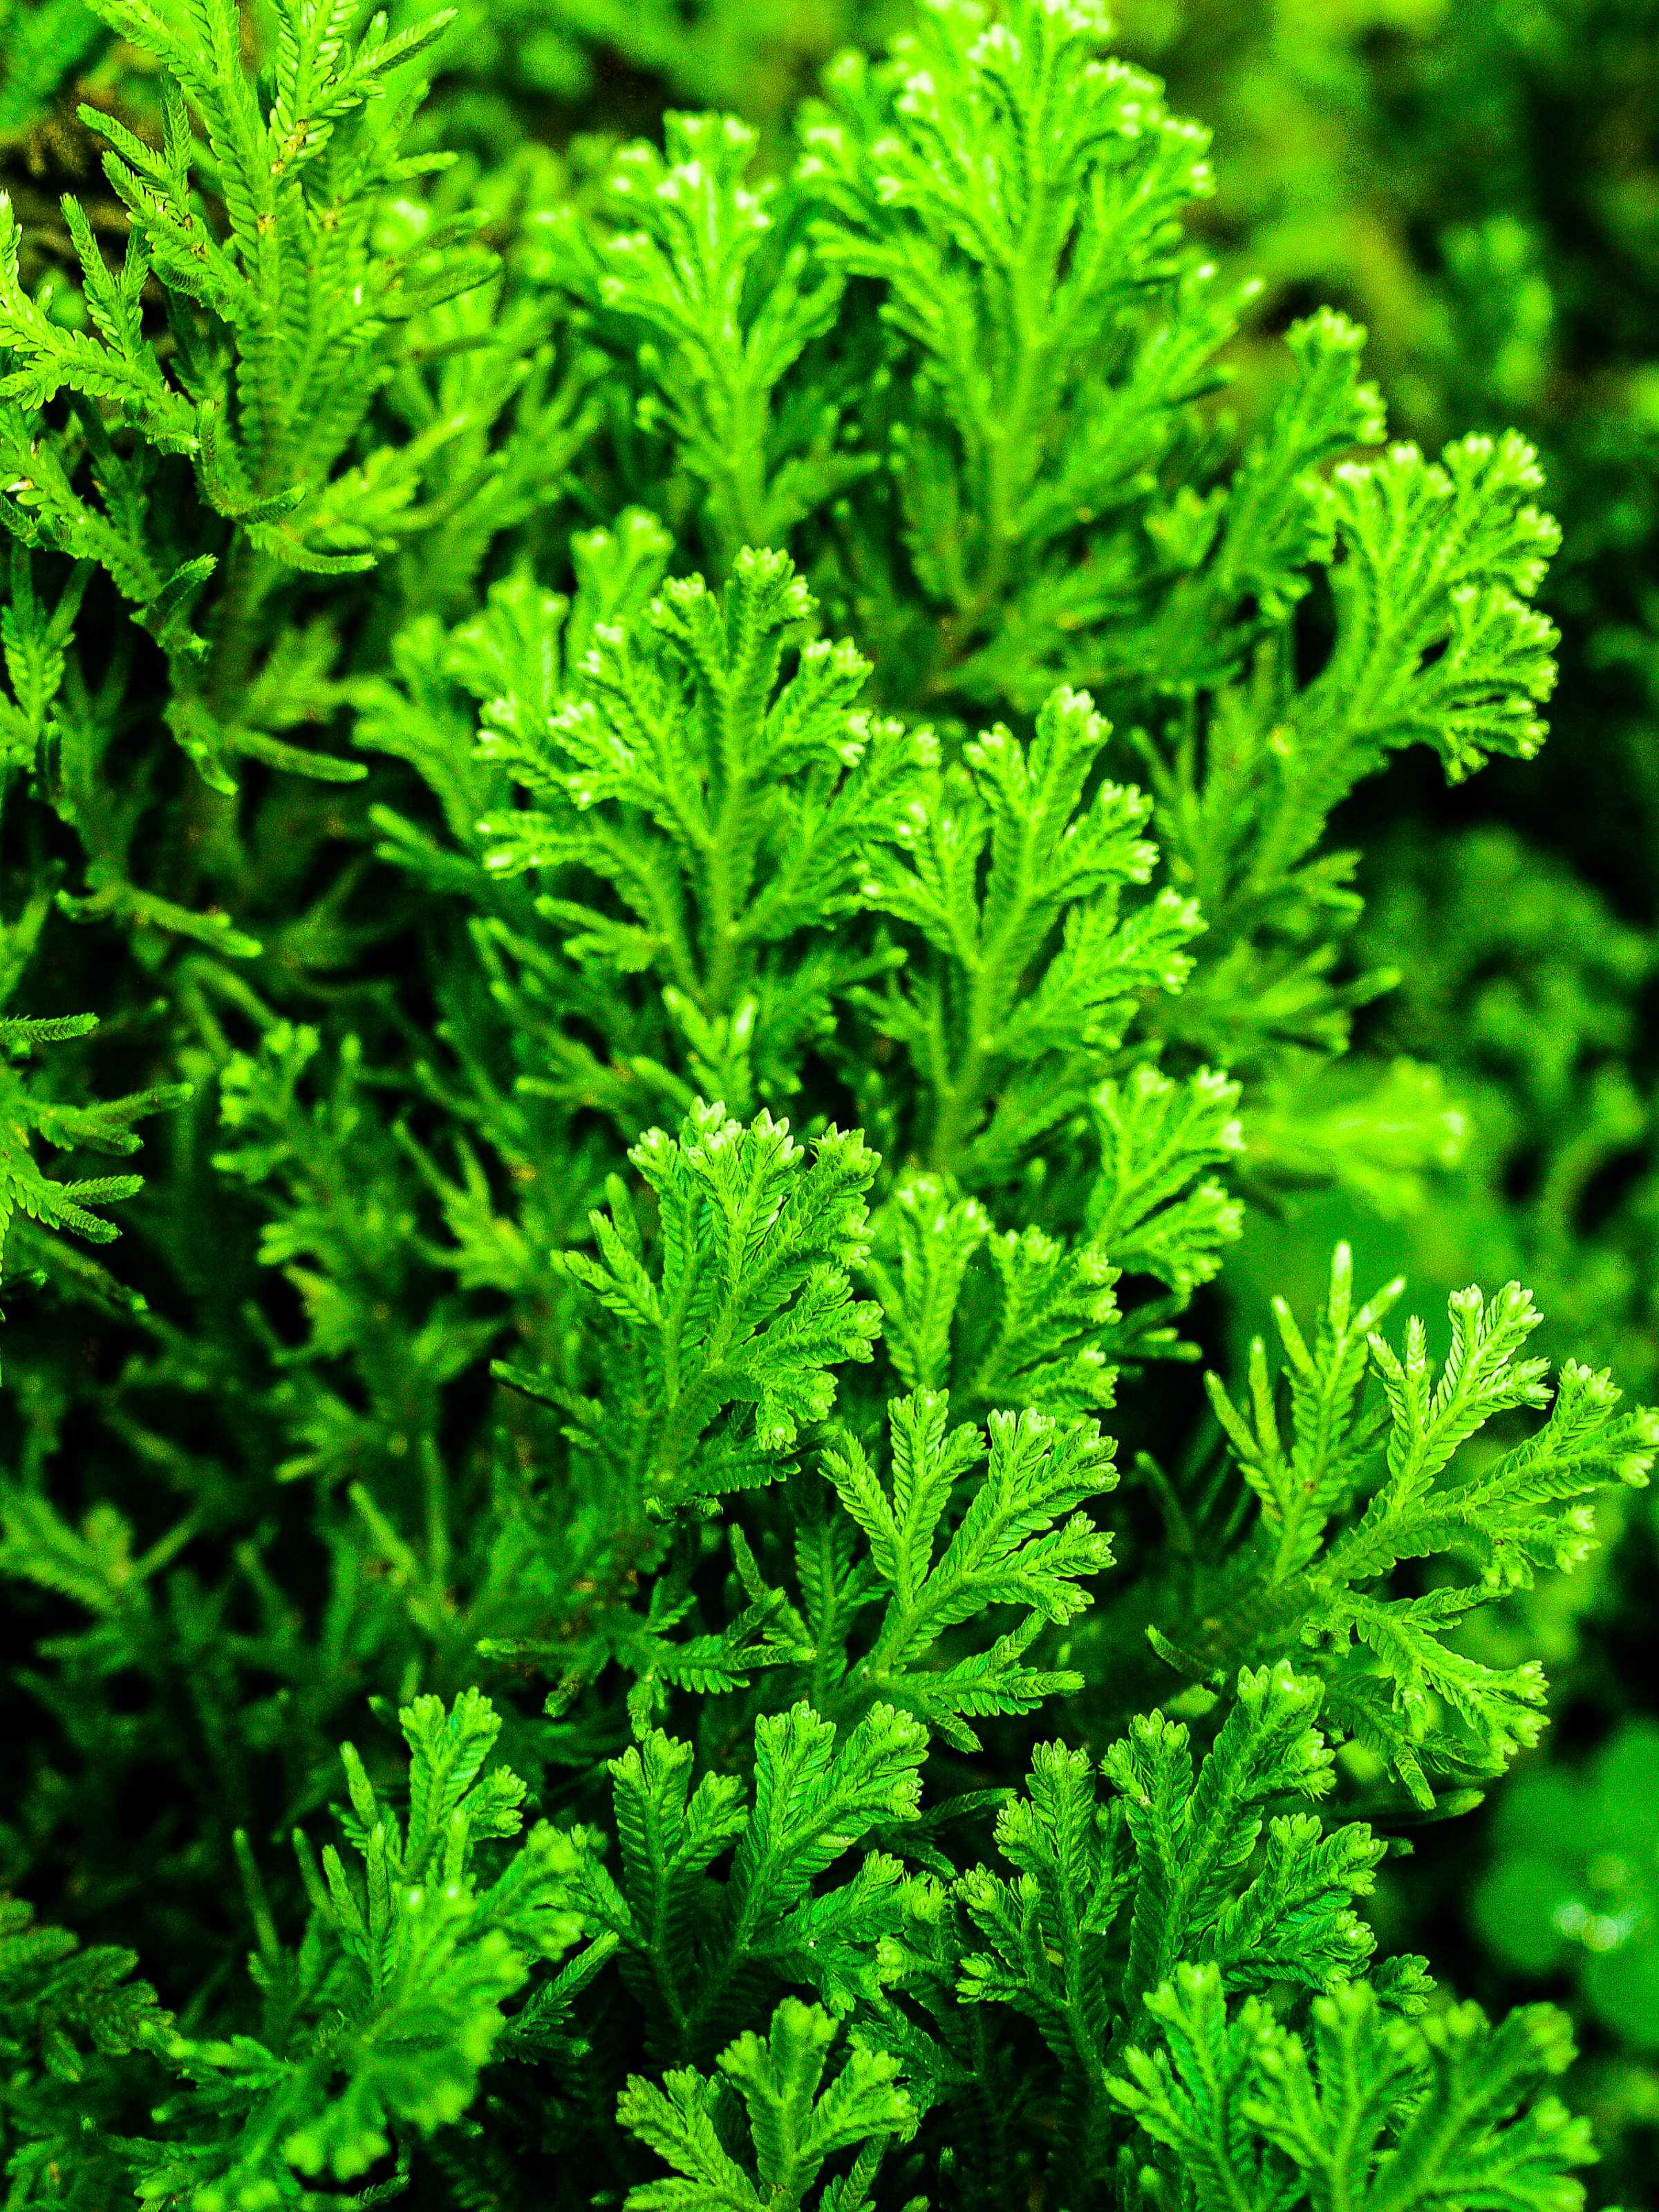
green, plant, natural, flora, leaf, nature, tropical, fern, background, jungle, botany, botanical, foliage, spring, forest, fresh, texture, grass, branch, rainforest, stem, environment, tree, garden, pattern, biology, abstract, leaves, subshrub, ferns and horsetails, southernwood, vascular plant, evergreen, herb, cypress family